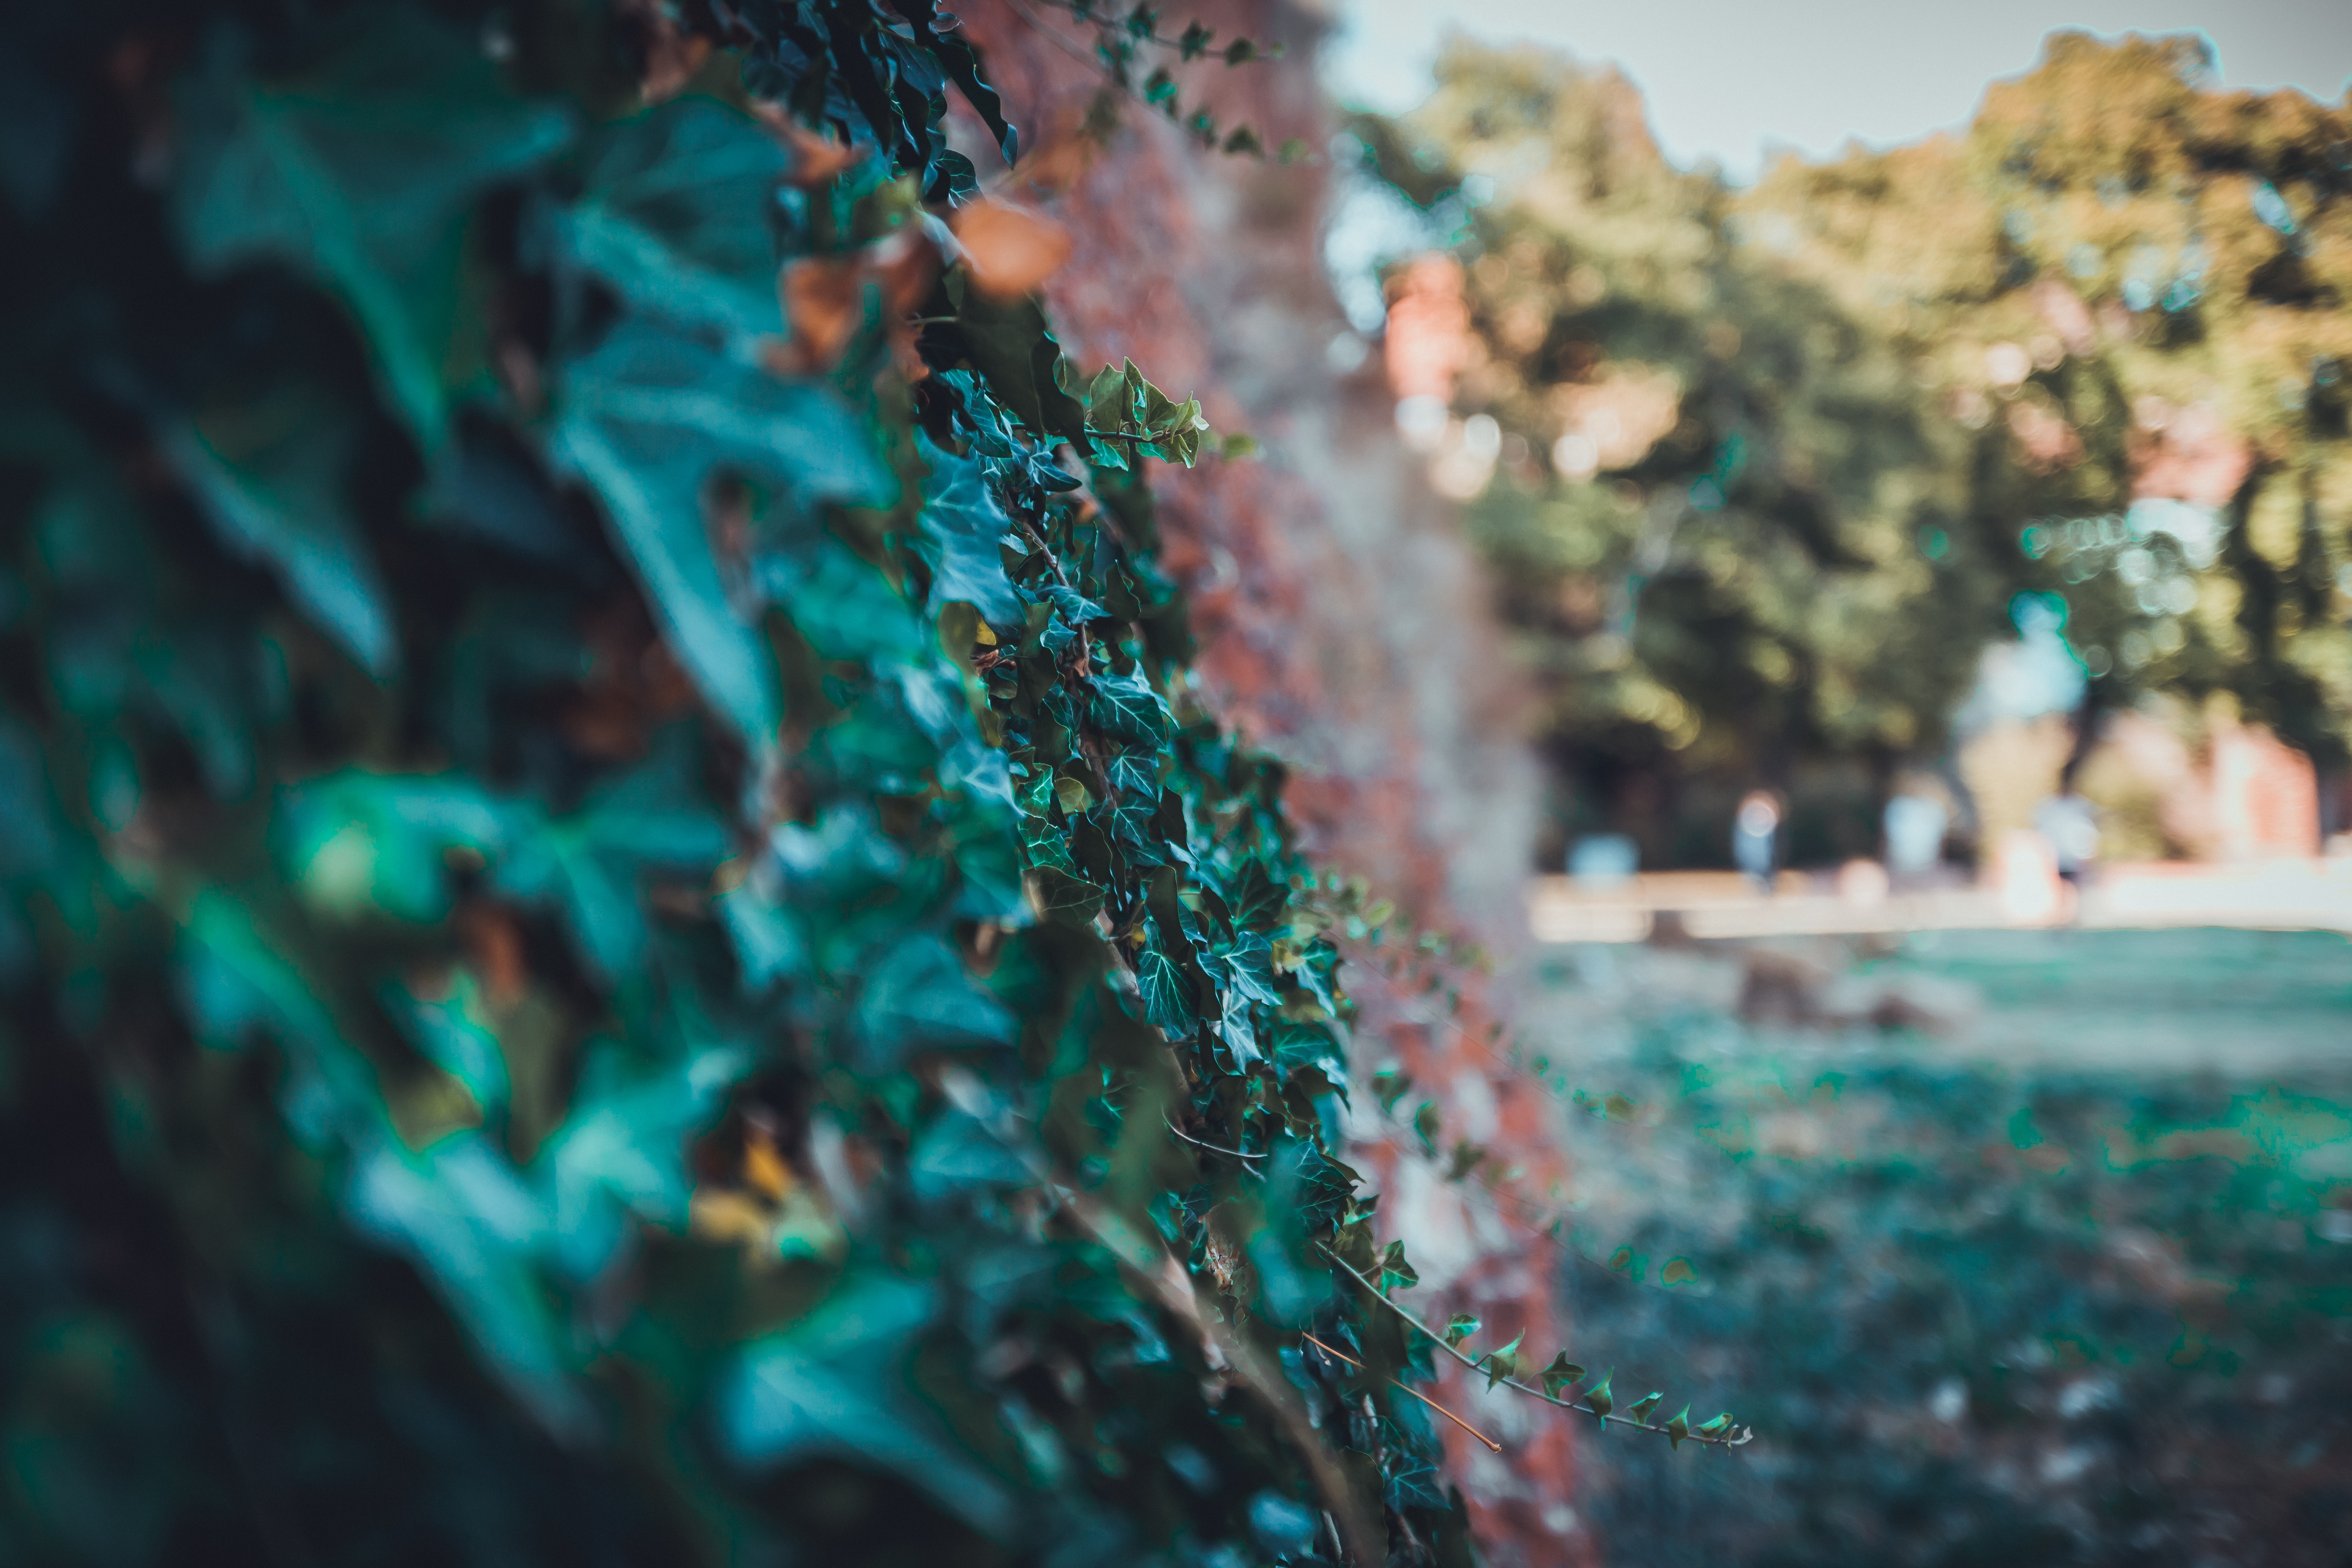
green, water, tree, leaf, plant